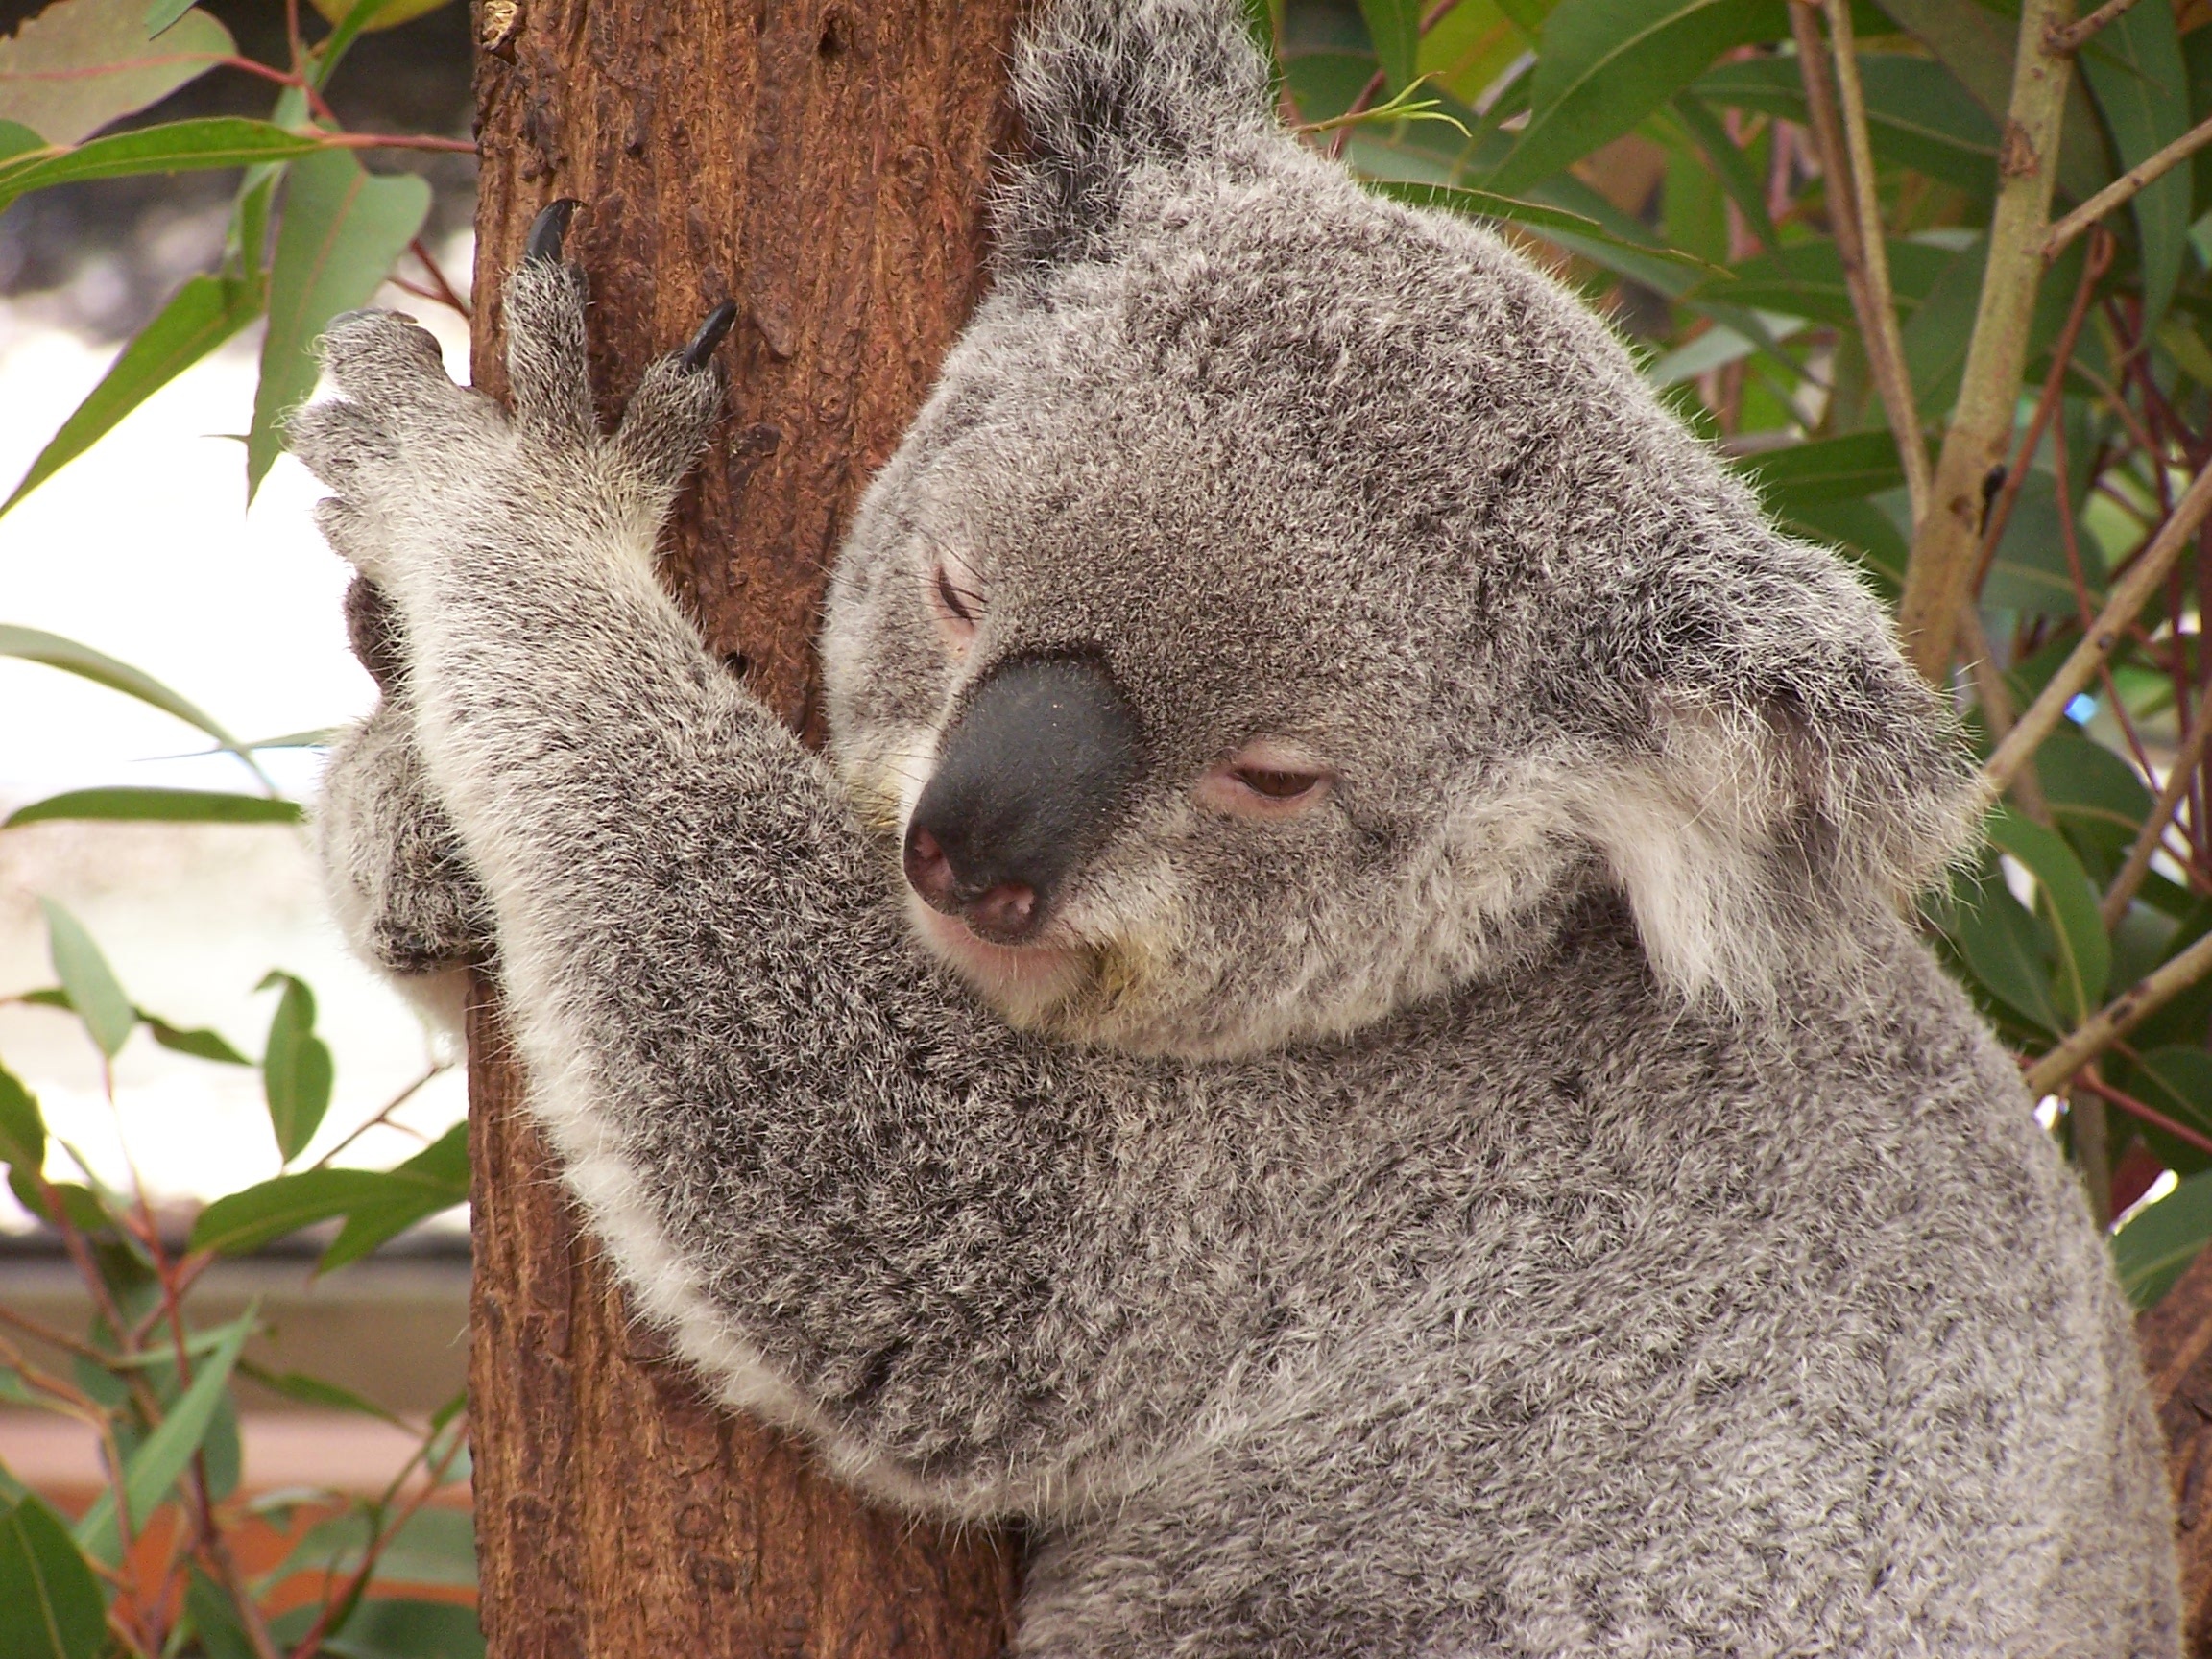
wildlife, mammal, fauna, australia, vertebrate, koala, marsupial